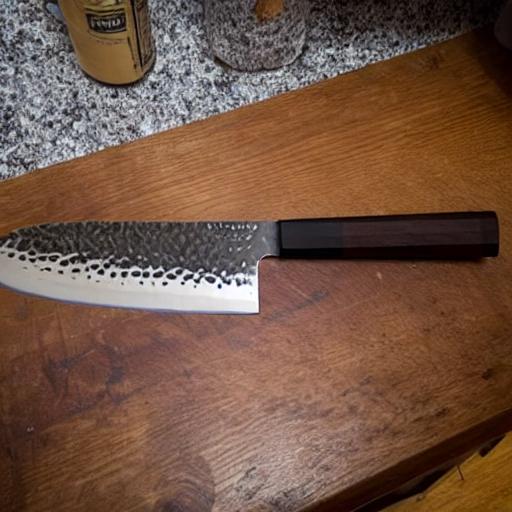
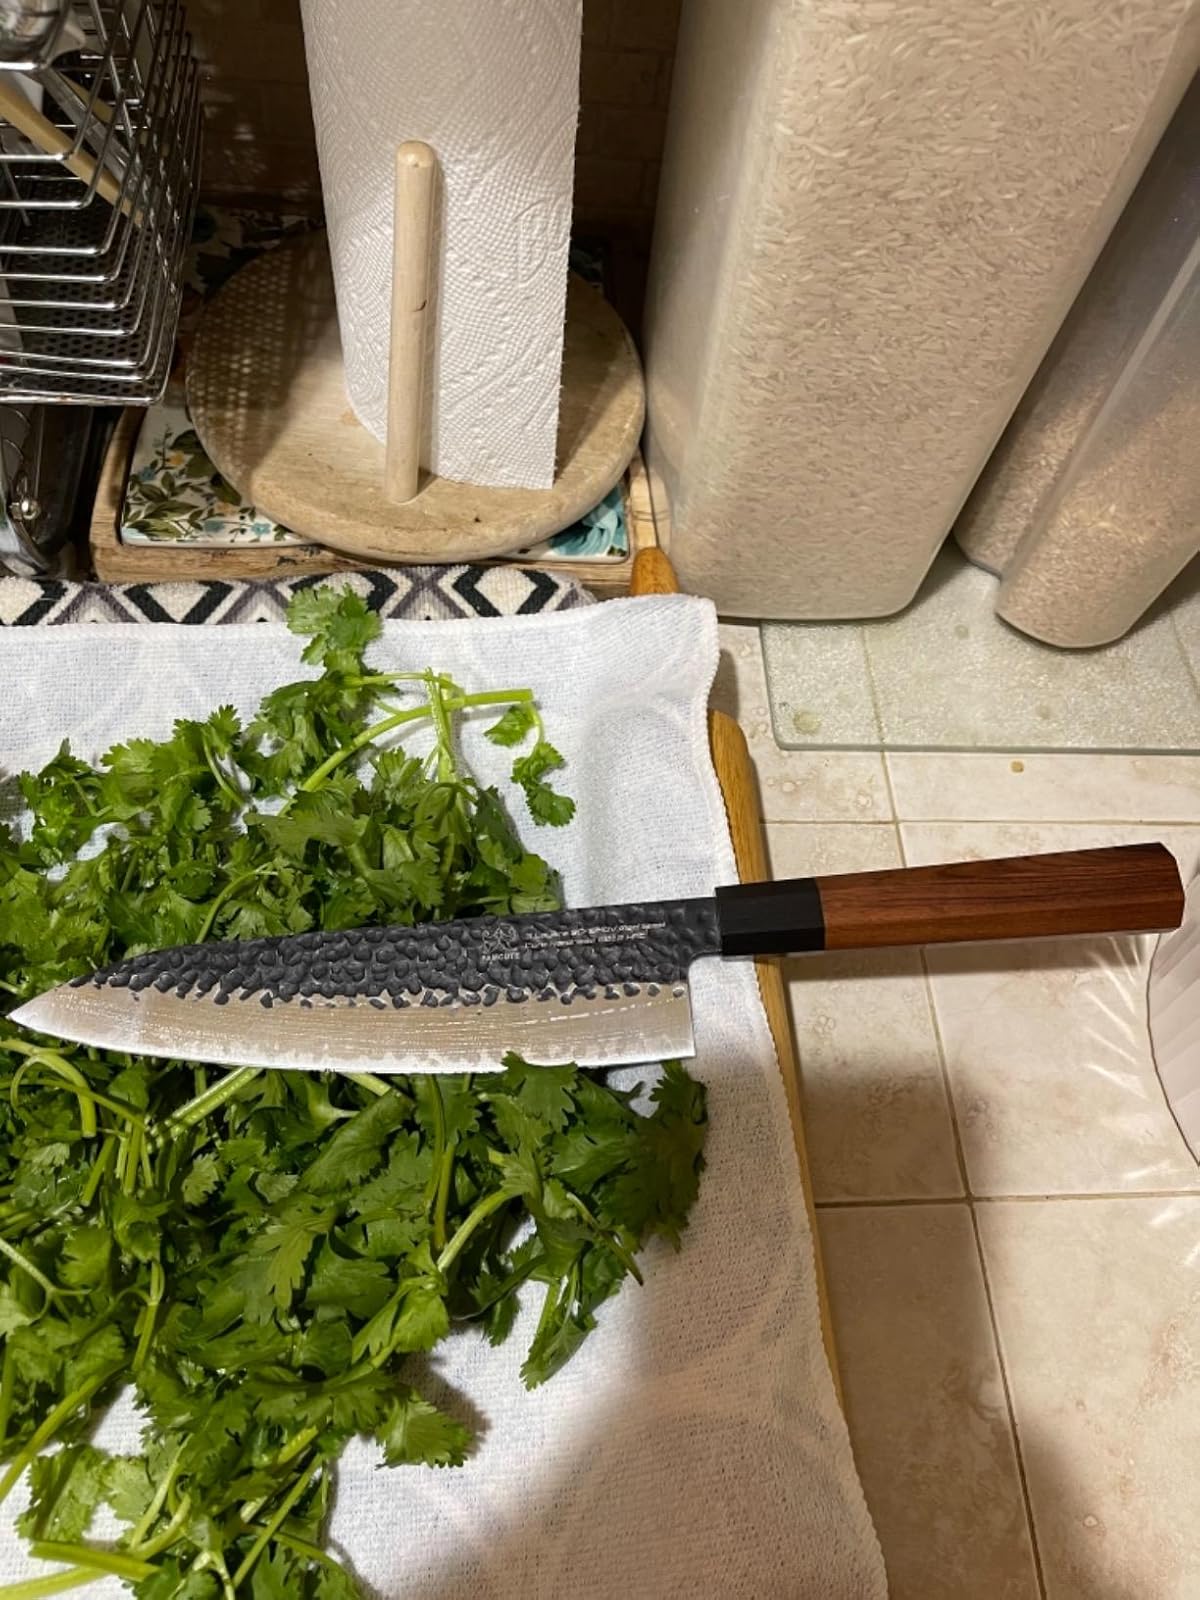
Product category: items_knife
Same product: no